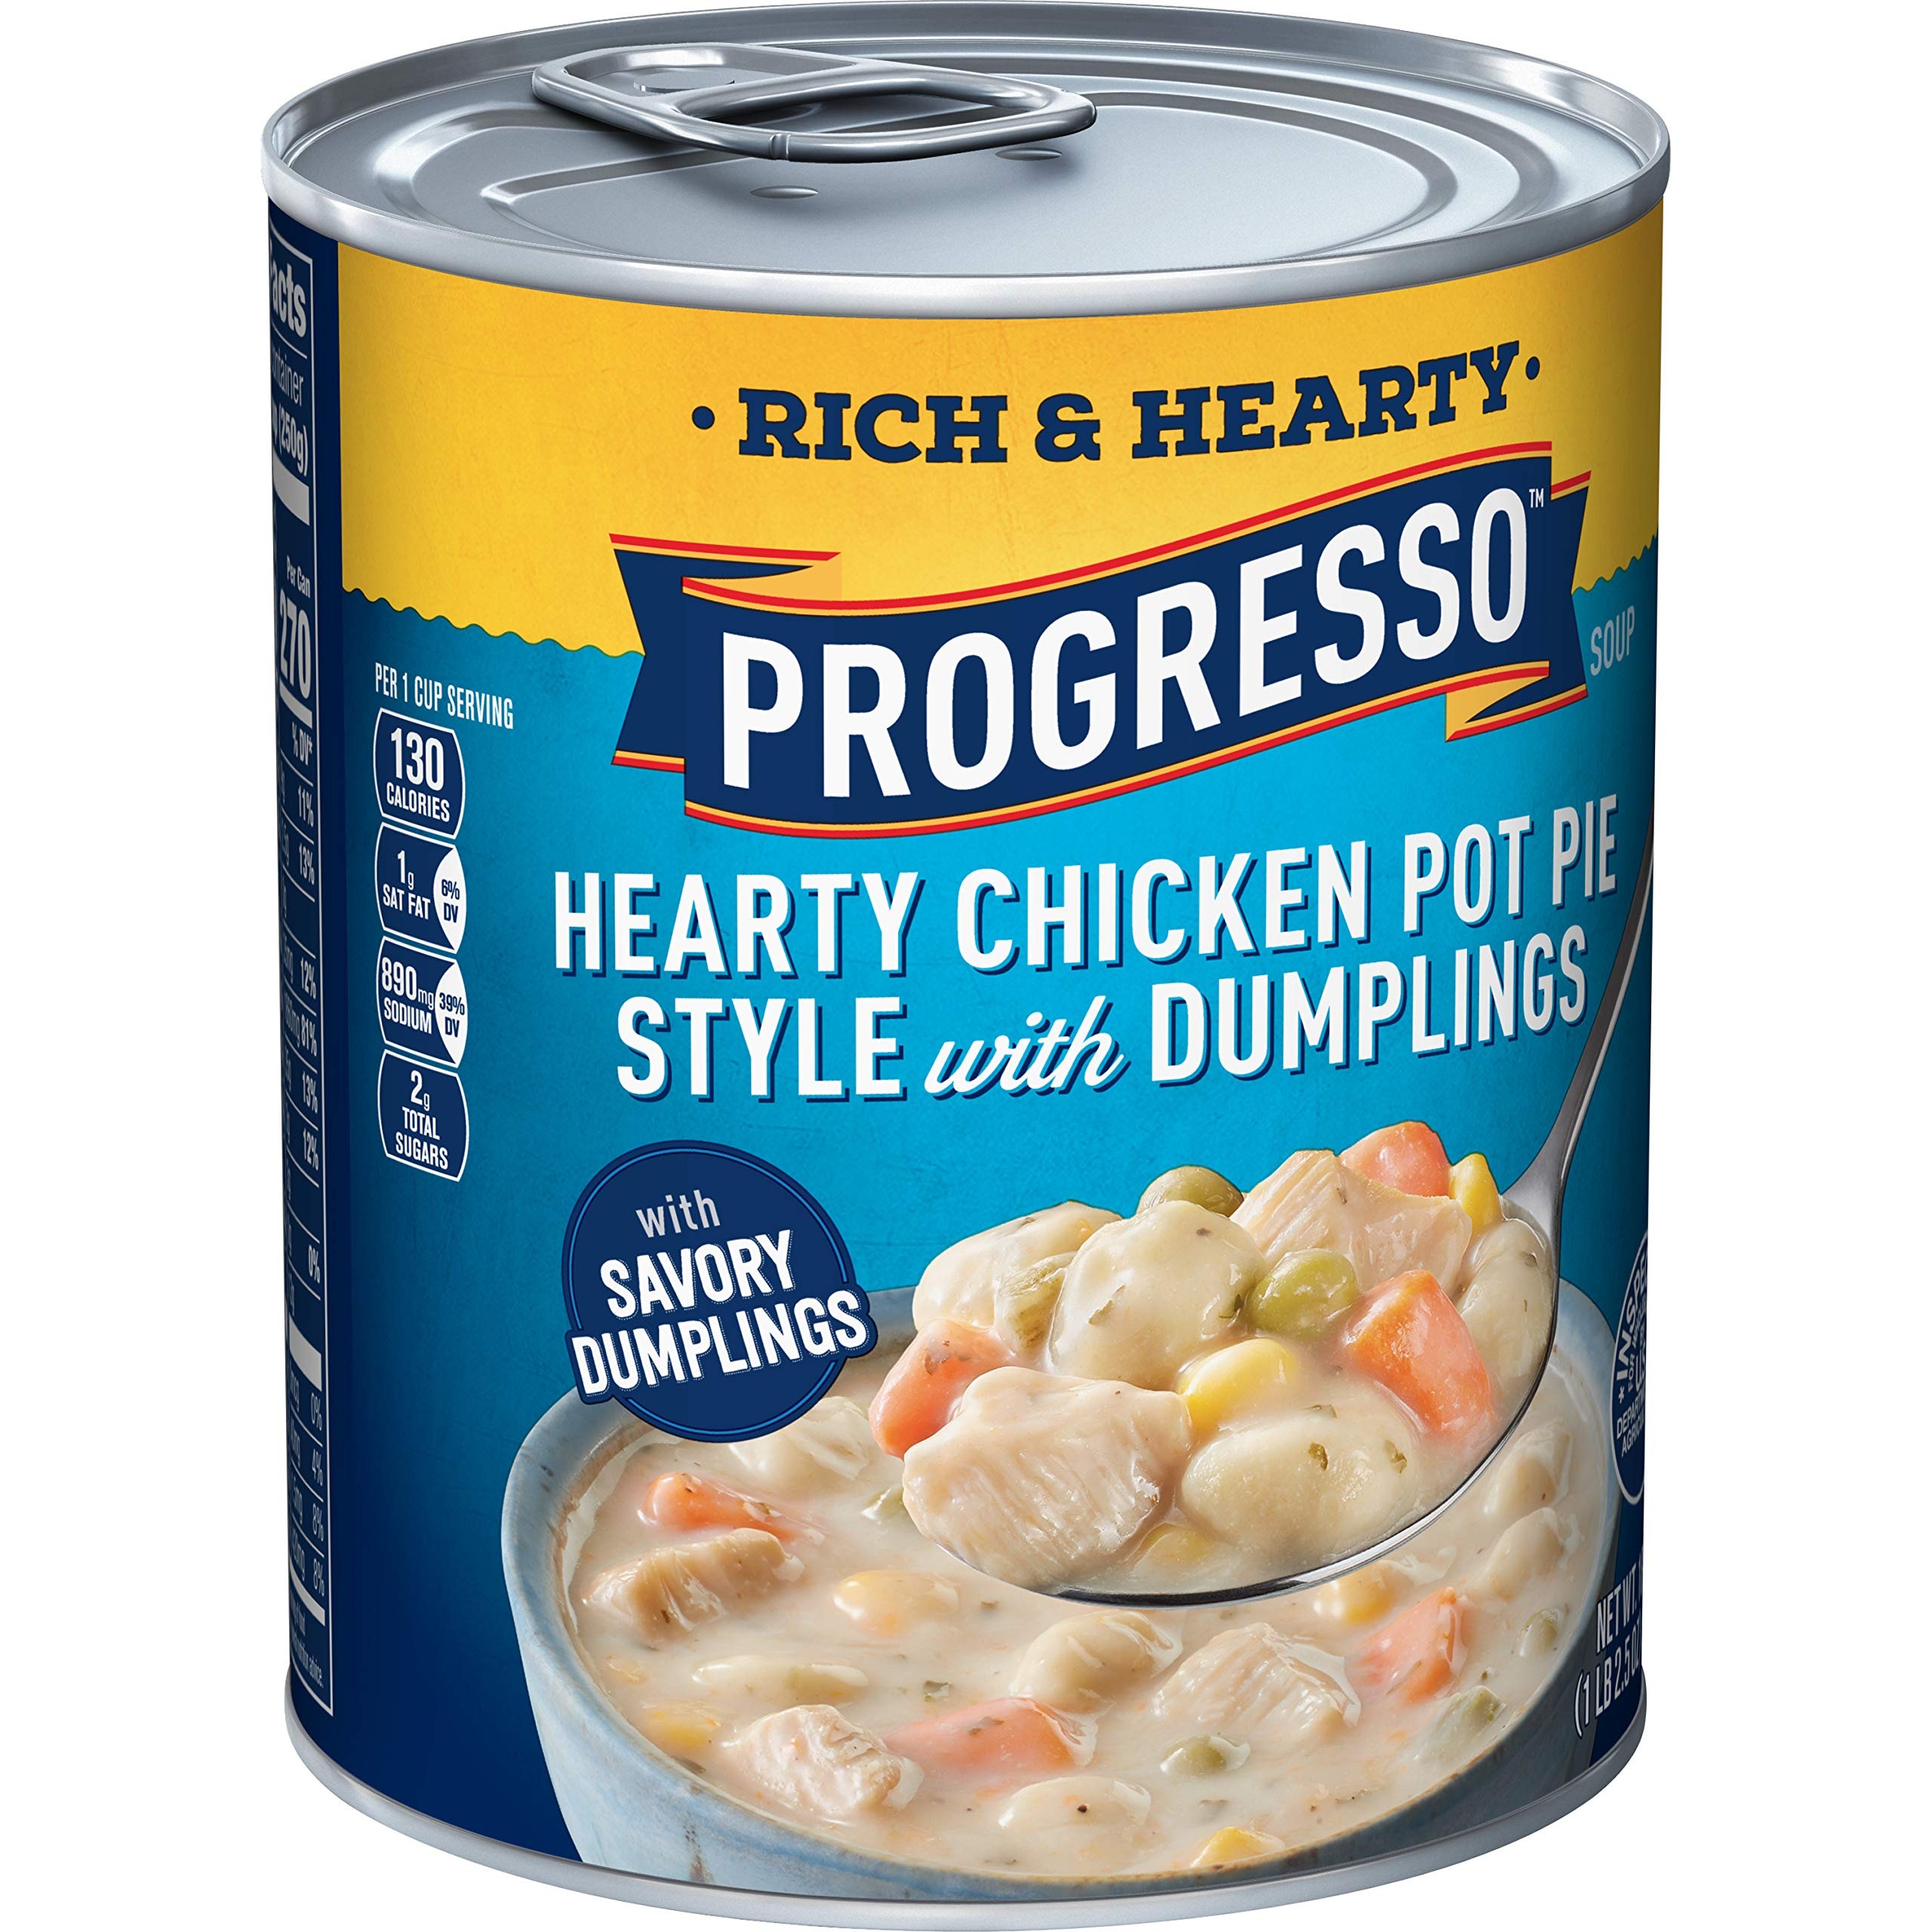
Item Name: Progresso Soup, Rich & Hearty, Hearty Chicken Pot Pie Style Soup, 18.5 oz Can
Bullet Point 1: Rich. Hearty. Satisfying. Need we say more?
Bullet Point 2: Our delicious recipe includes no artificial flavors
Bullet Point 3: Low Fat
Value: 18.5
Unit: Ounce

Price: 2.94